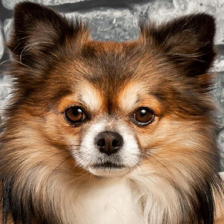
Label: animals